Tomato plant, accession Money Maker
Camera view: bottom (45 deg); turntable rotation: 120 degrees
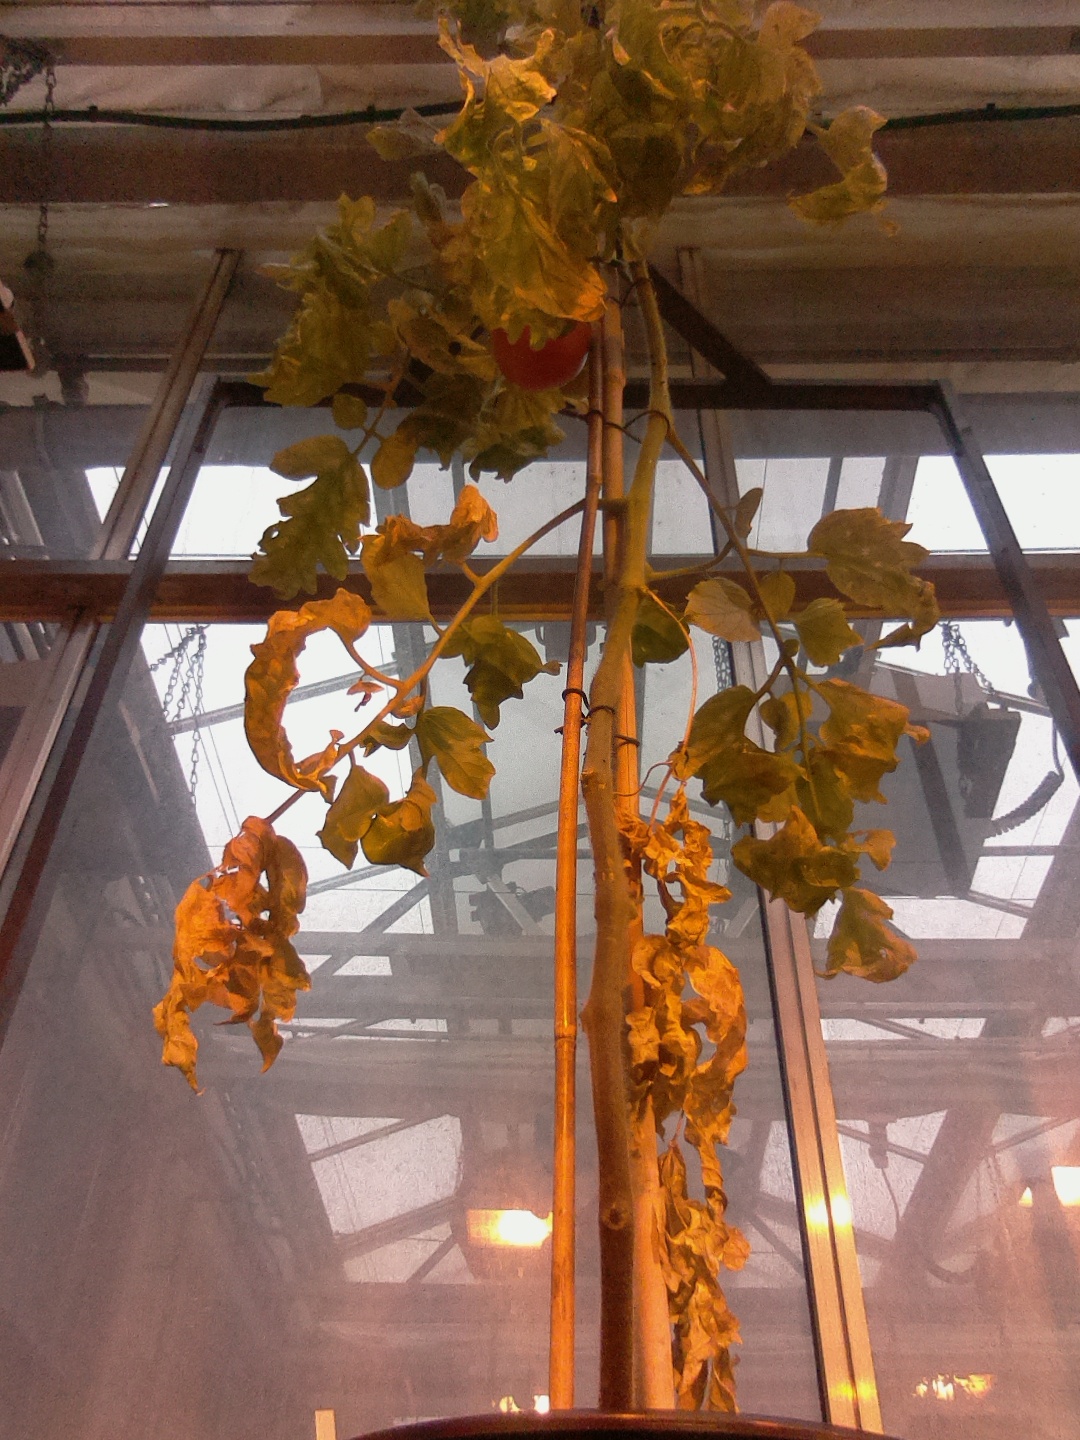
BBCH growth stage 81: 10%-20% of fruits show typical fully ripe color